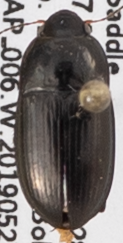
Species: Amara californica
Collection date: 2019-05-22
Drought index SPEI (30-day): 0.992
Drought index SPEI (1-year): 0.348
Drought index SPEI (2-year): -0.142